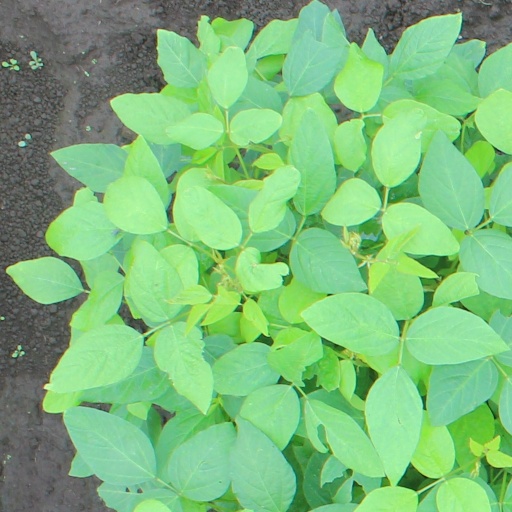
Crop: soybean